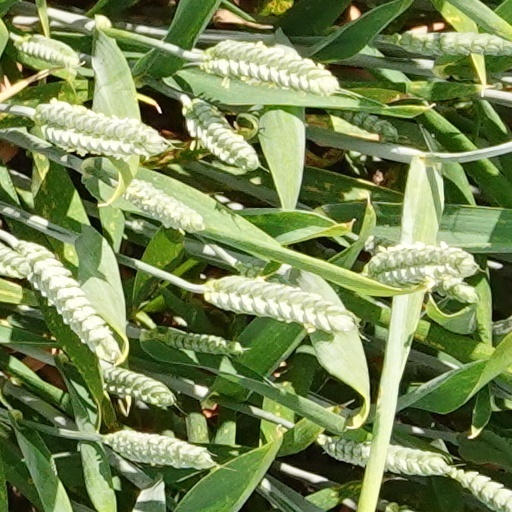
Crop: wheat